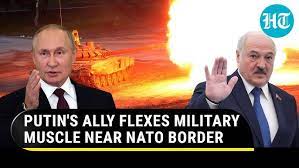
Label: Pantsir-S1